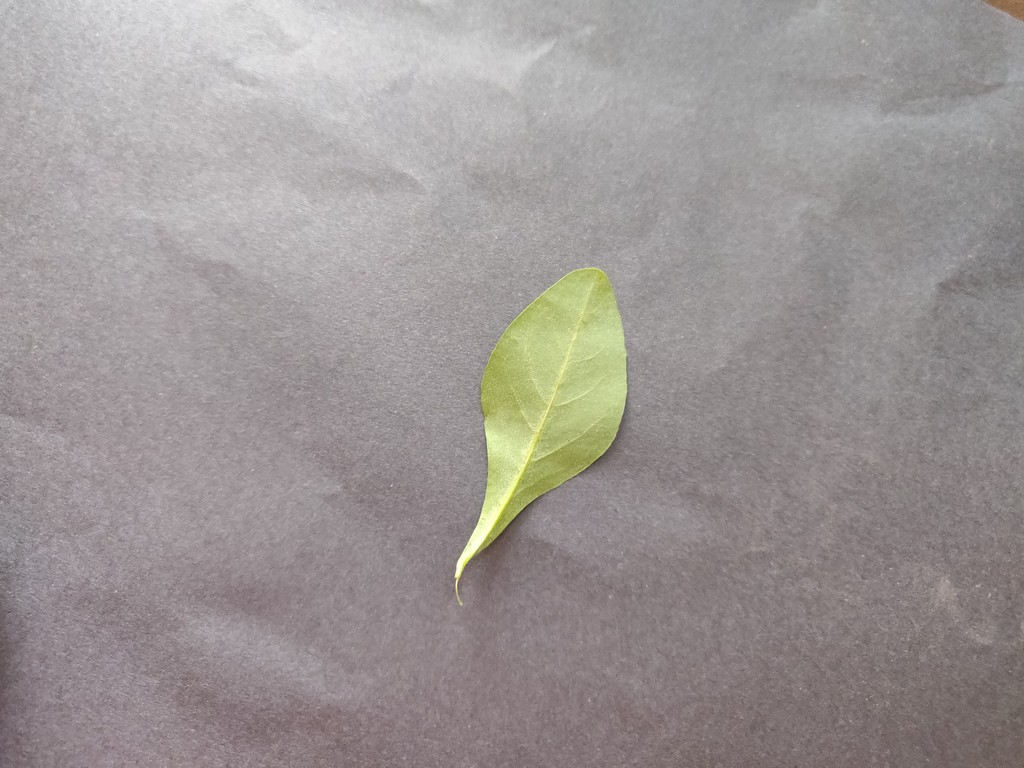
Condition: Healthy
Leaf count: single
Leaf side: back